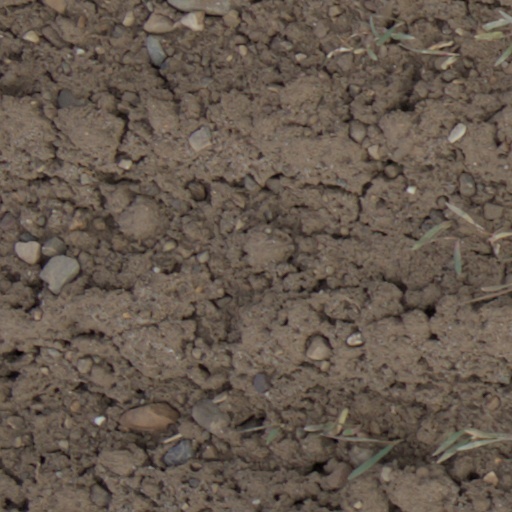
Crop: wheat